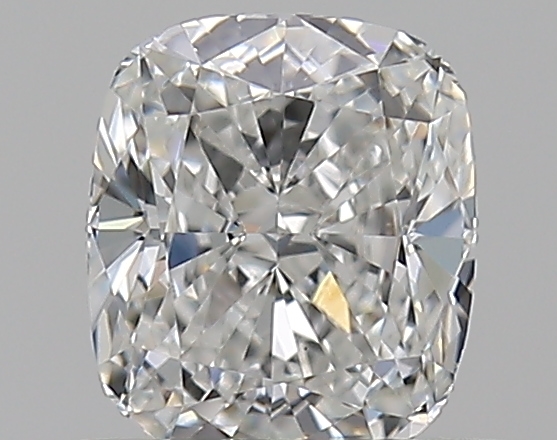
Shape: cushion
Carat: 0.5
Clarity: VS1
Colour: F
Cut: EX
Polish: EX
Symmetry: VG
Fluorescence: N
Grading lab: GIA
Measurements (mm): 4.94 x 4.28 x 2.82